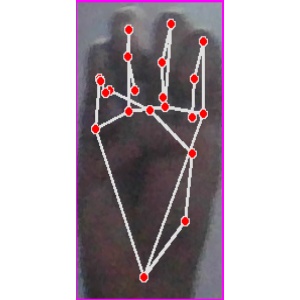
अक्षर: म